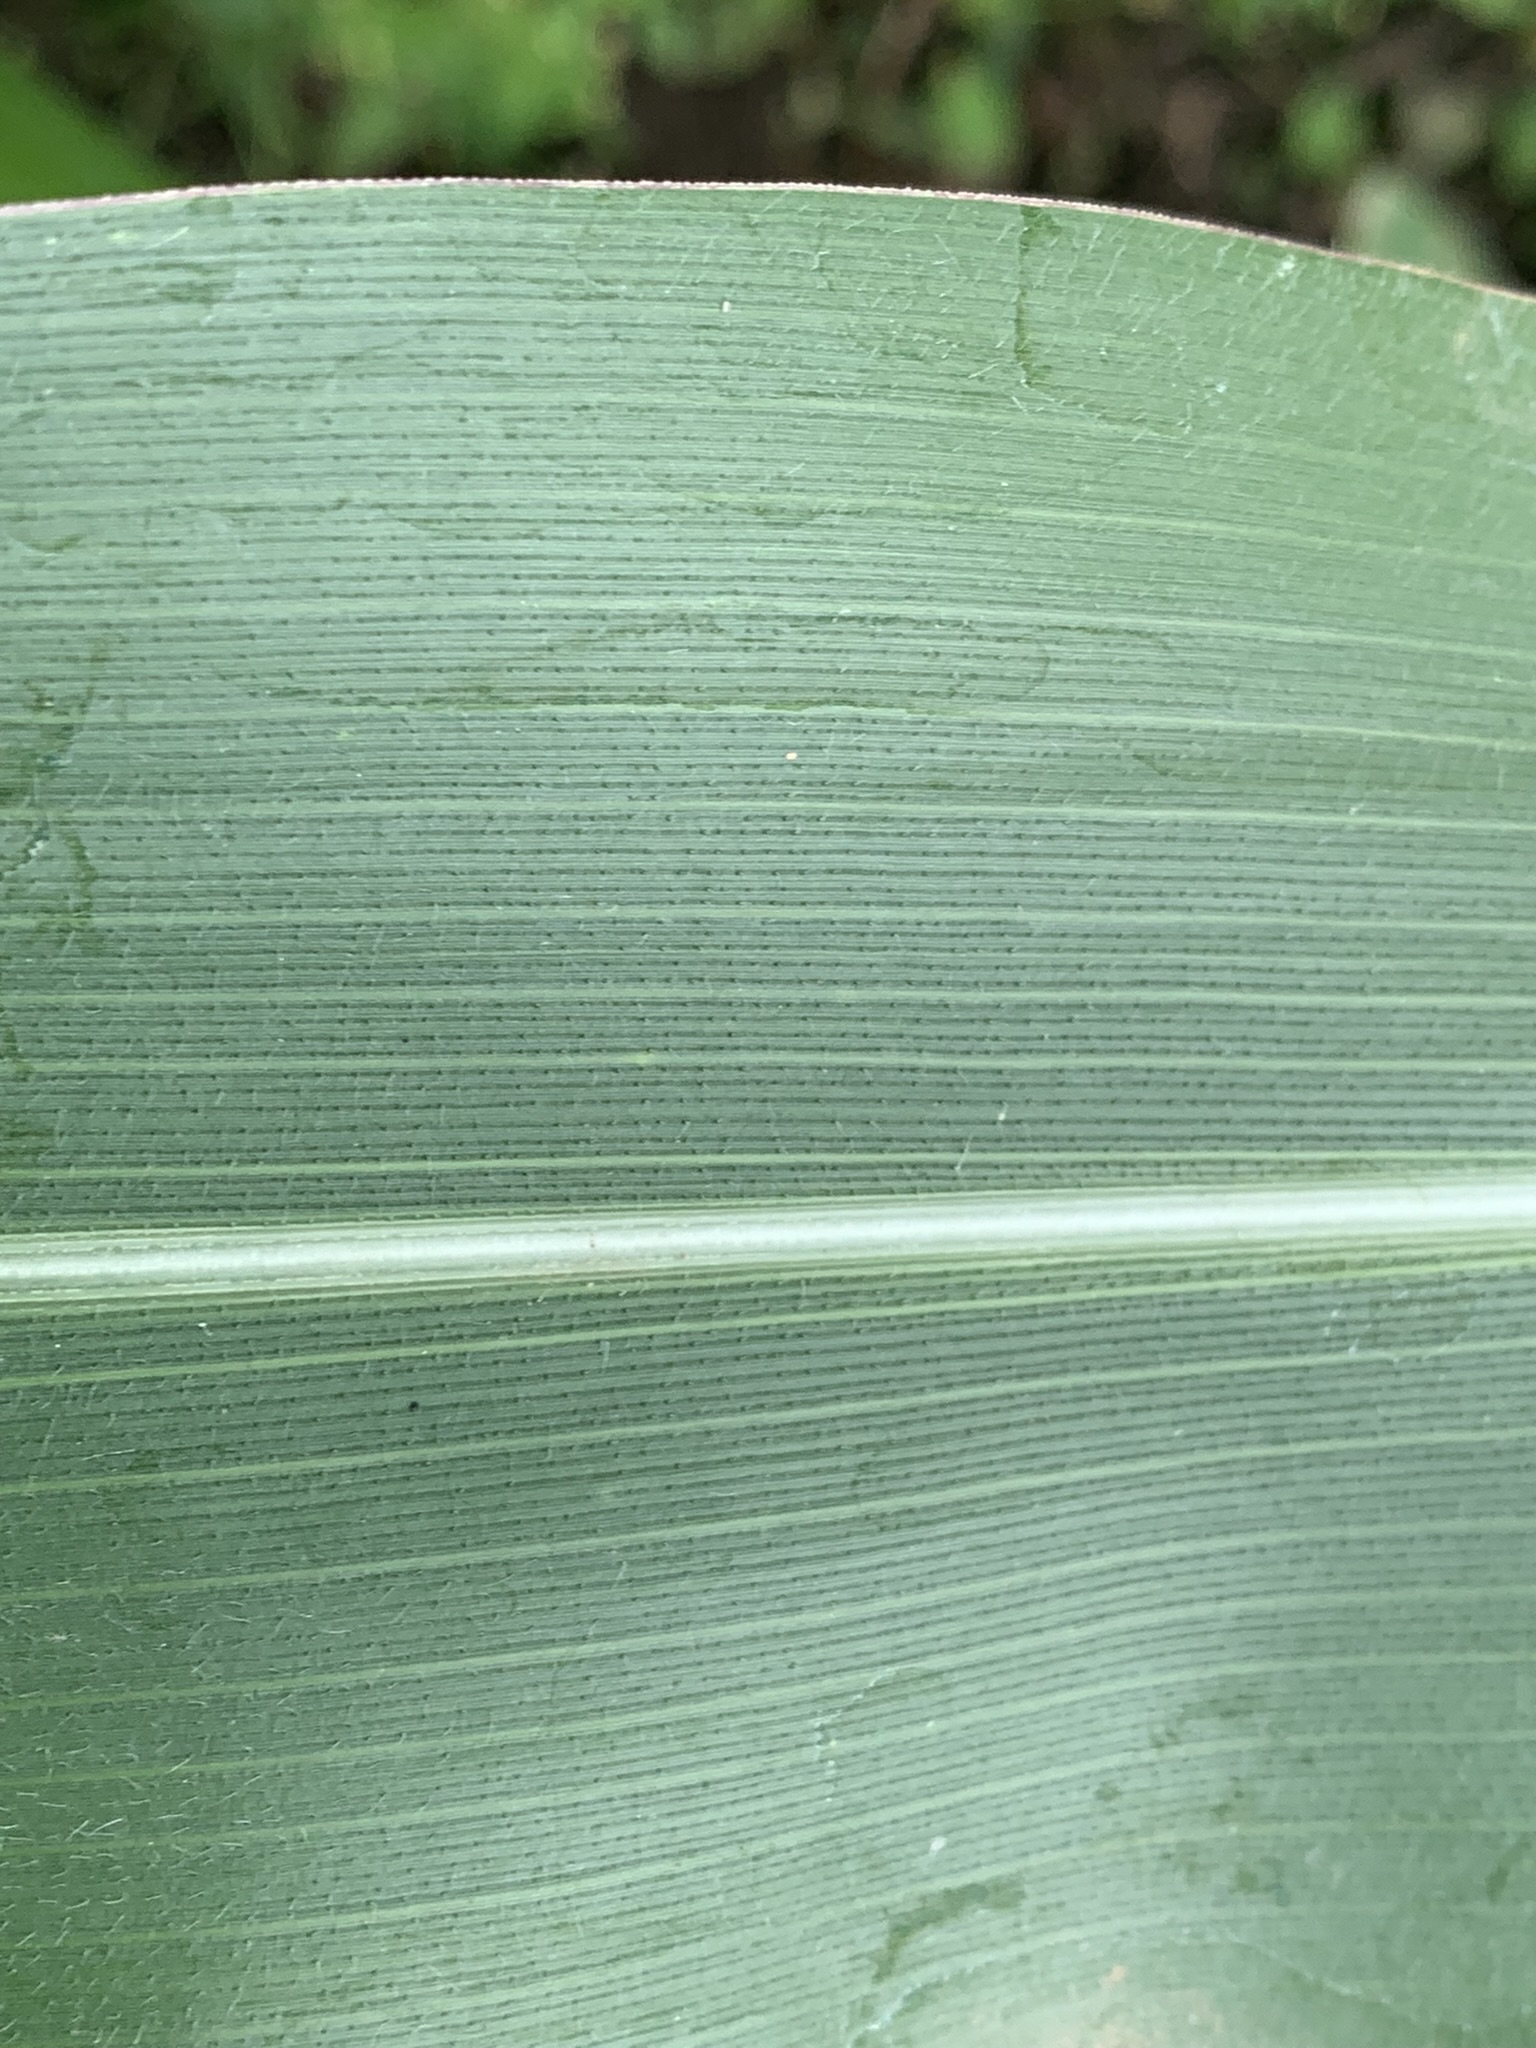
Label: Healthy